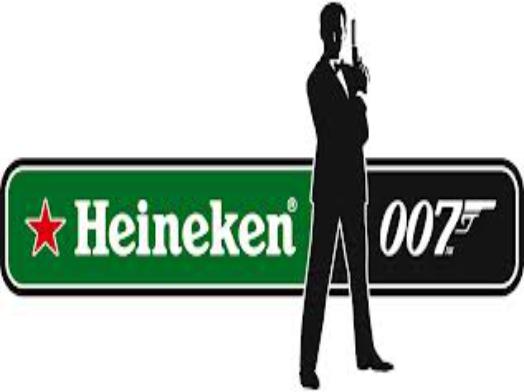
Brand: Heineken
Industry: Food